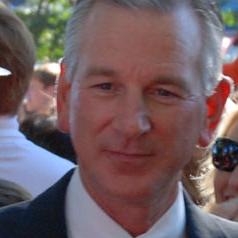
Age: 52